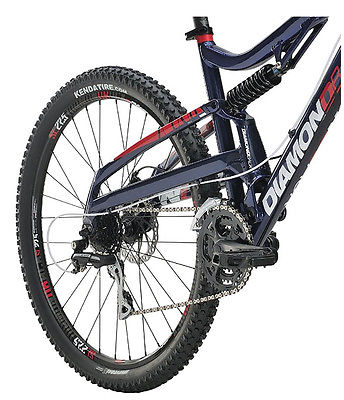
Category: bicycle